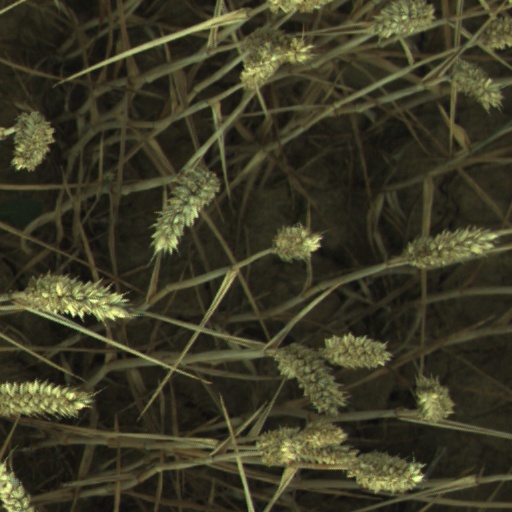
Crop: wheat